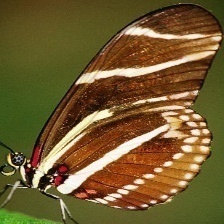
Species: ZEBRA LONG WING